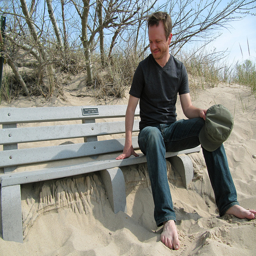
A man sits on a bench in the sand at the beach.
A man seated on a bench surrounded by sand
A man sits on the bench in the sand
A man sitting on a bench at the beach with a hat in his hand
A guy sitting on a bench in sand.